Simon Jentzsch

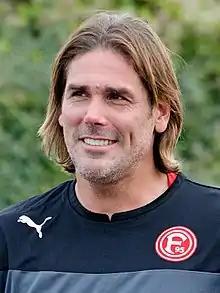
Jentzsch in 2014

Simon Jentzsch (born 4 May 1976) is a German retired footballer who played as a goalkeeper and currently is the goalkeeping coach for Bayern Munich Youth.